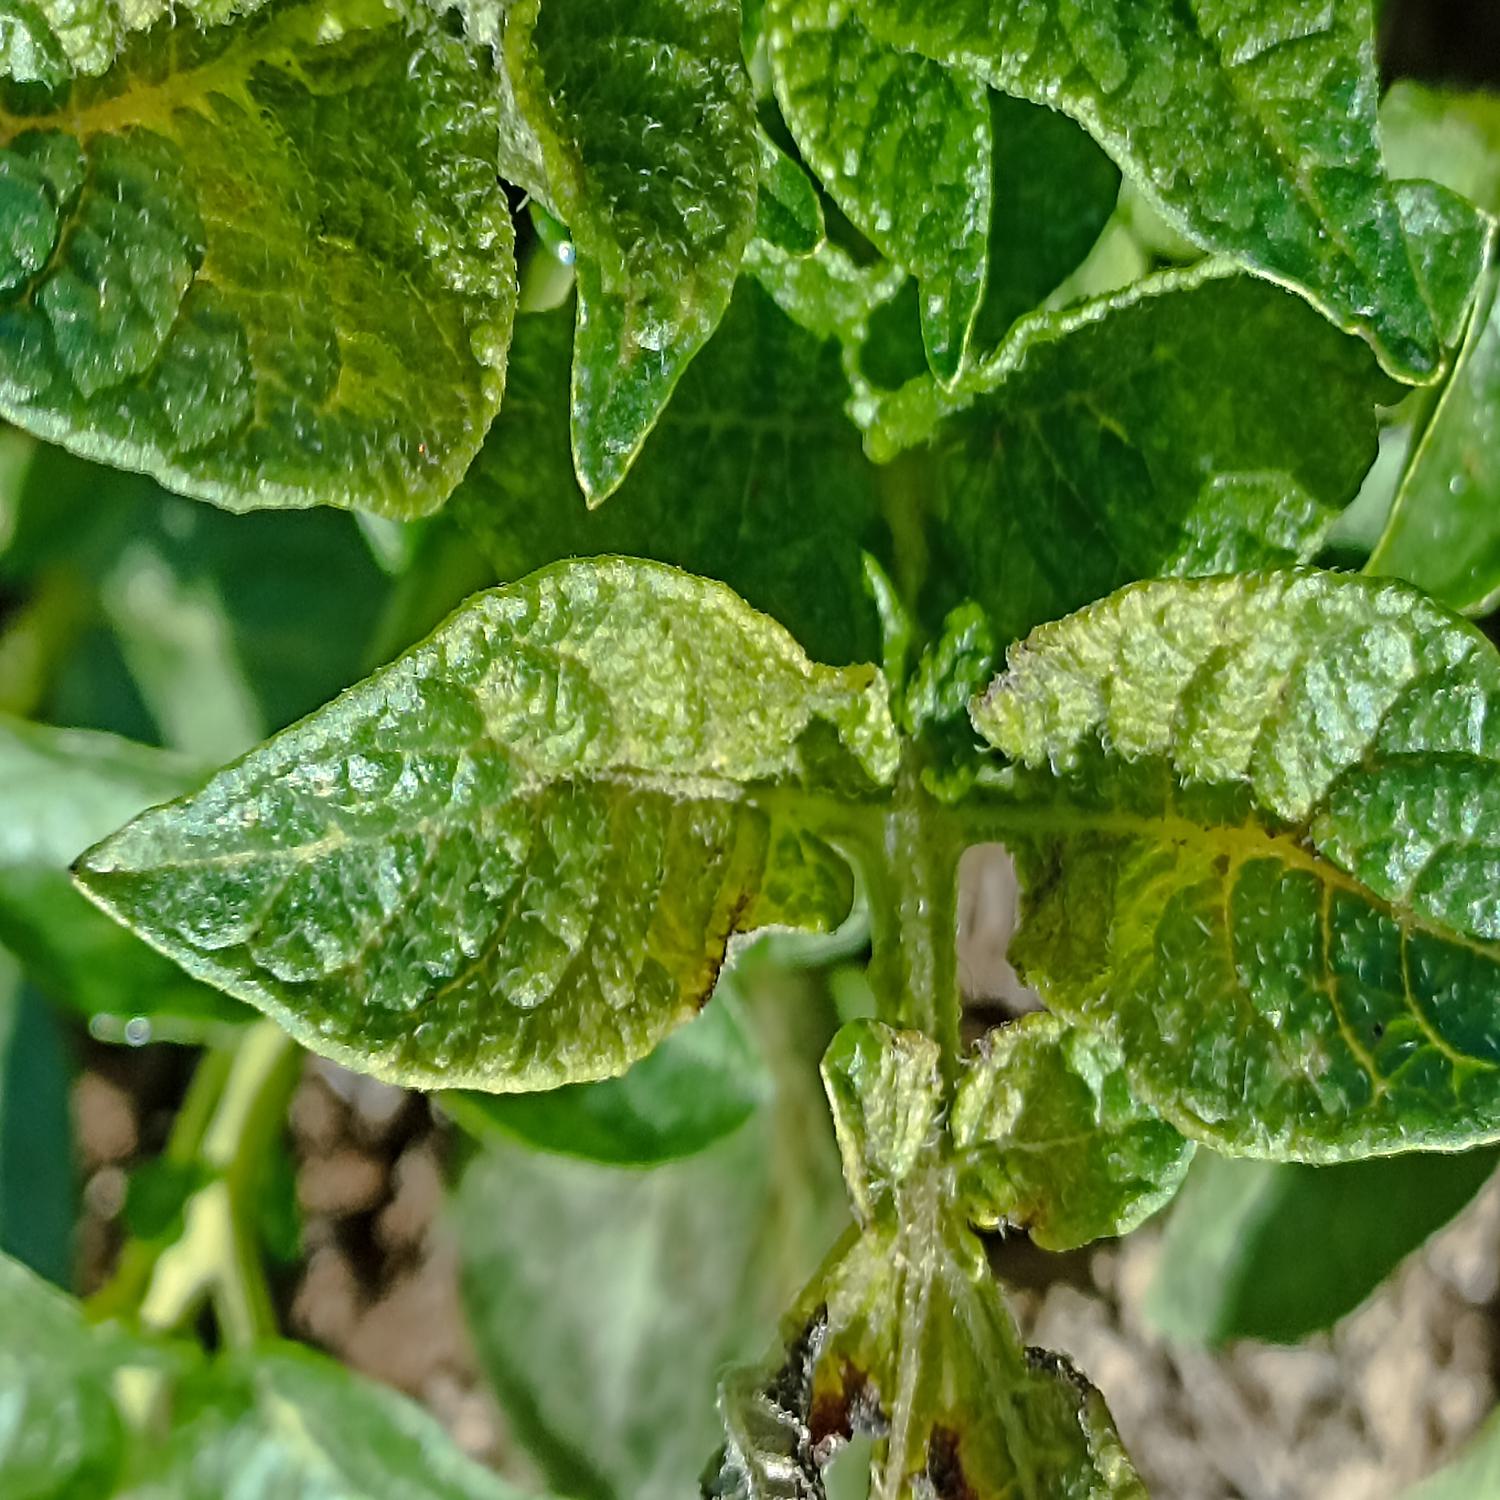
Label: Virus